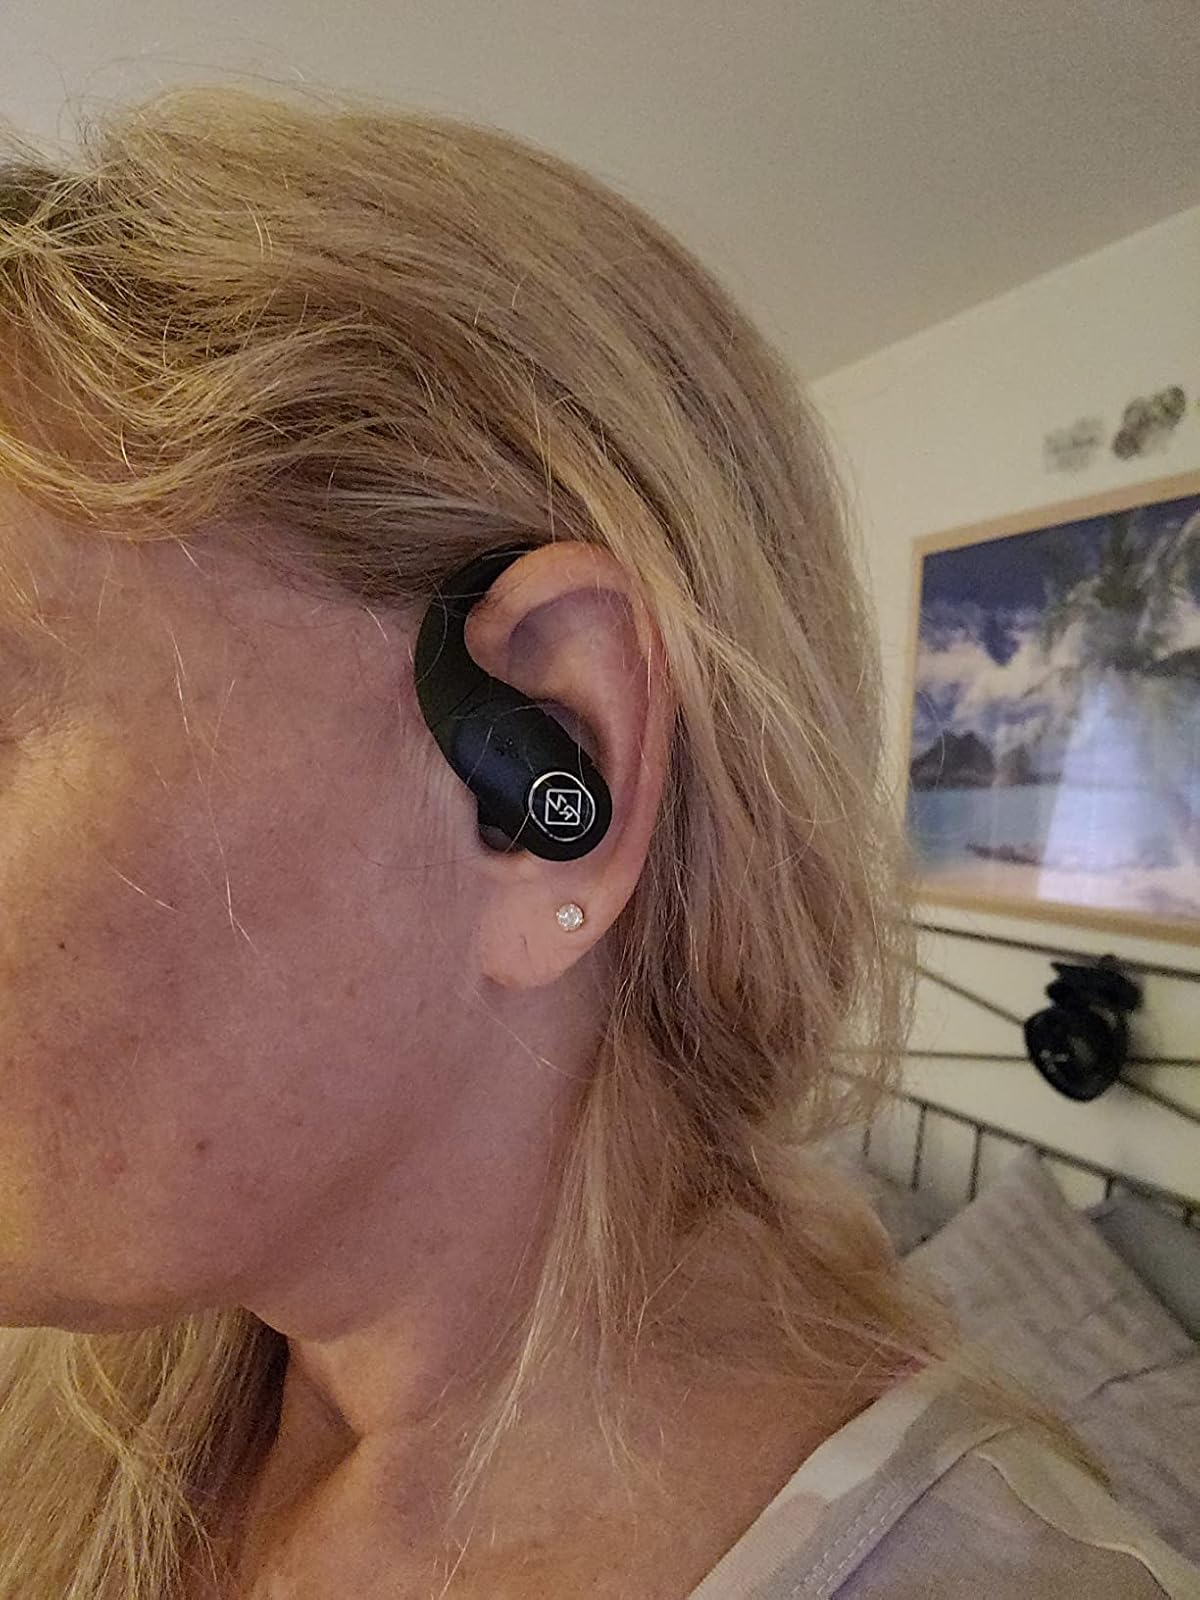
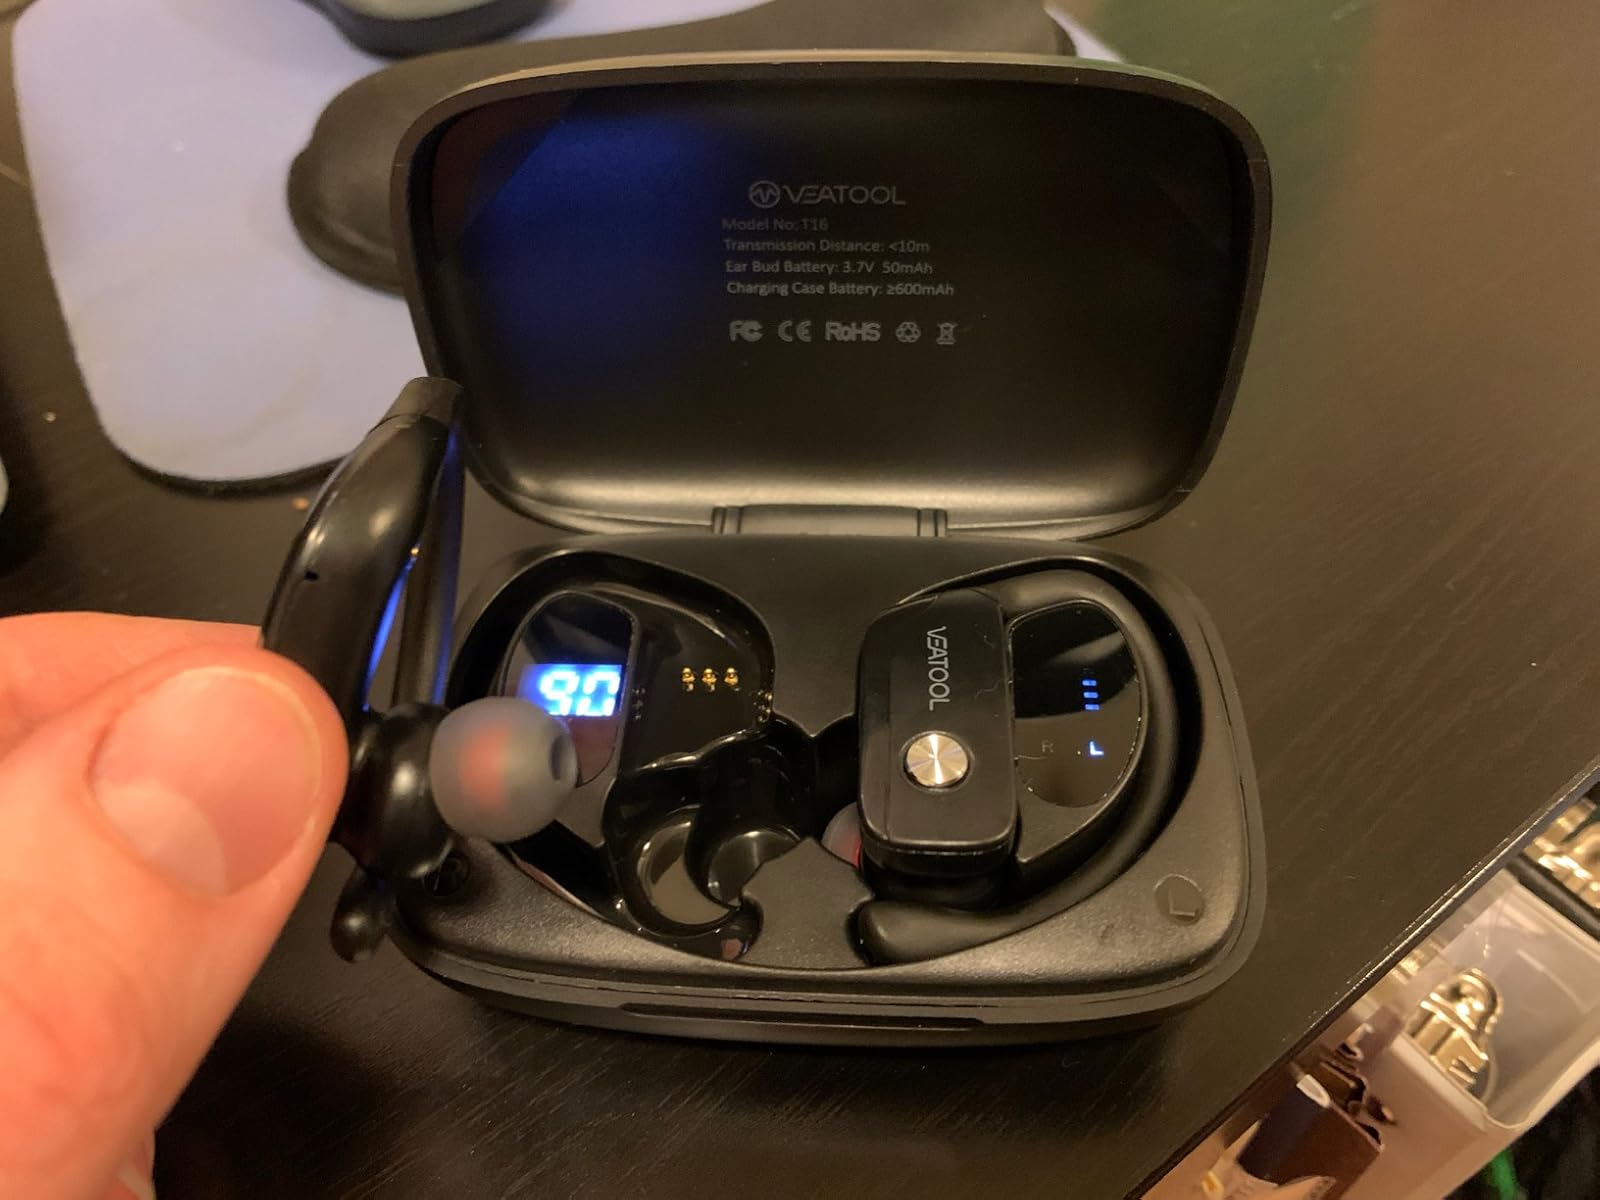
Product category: earbuds
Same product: no